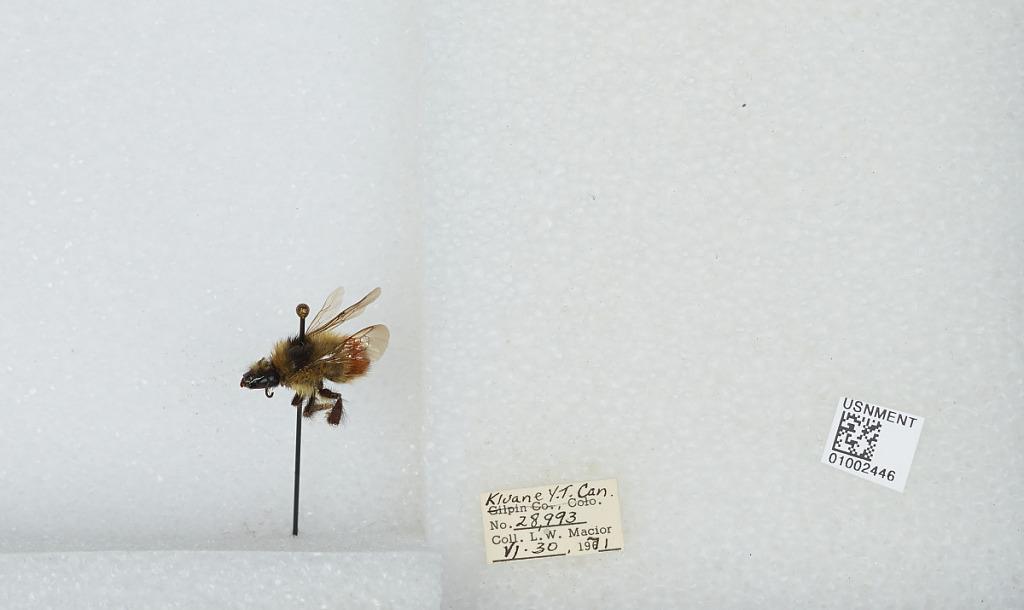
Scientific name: Bombus (Pyrobombus) flavifrons Cresson
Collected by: L. Macior
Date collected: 1971-6-30
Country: Canada
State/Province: Yukon Territory
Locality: Kluane
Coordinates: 60.75, -139.5